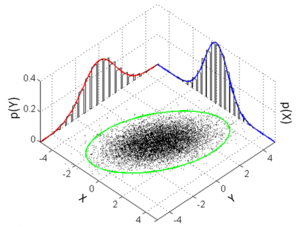
Flerdimensional normalfordeling
En række udvalgte punkter fra en flerdimensional normalfordeling med